Pennsylvania Avenue-West Side Historic District

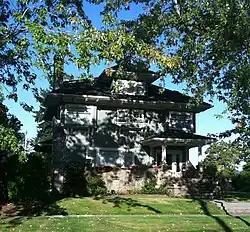
O.K. Palmer House

The NRHP district is considered residential and is located due west of the Chehalis Downtown Historic District and east of Interstate 5. Encompassing three blocks on Pennsylvania Avenue, the district also incorporates the 600 block on NW St. Helens Avenue, two recognized homes on Gertrude Street, and one property each on Quincy Place and West Street. The neighborhood is bordered directly east of Westside Park and within the confines of the Pennsylvania-Westside District is the O. K. Palmer House, an NRHP-listed site. Into the 1920s, the district bordered a small lake located behind the West Side School; the body of water was proposed to be used as a town landfill in 1922.